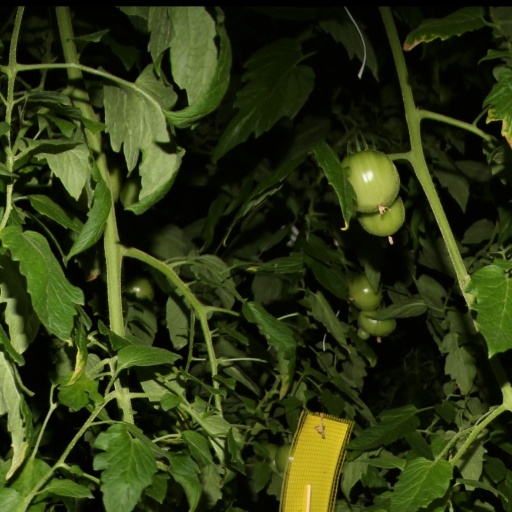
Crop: tomato